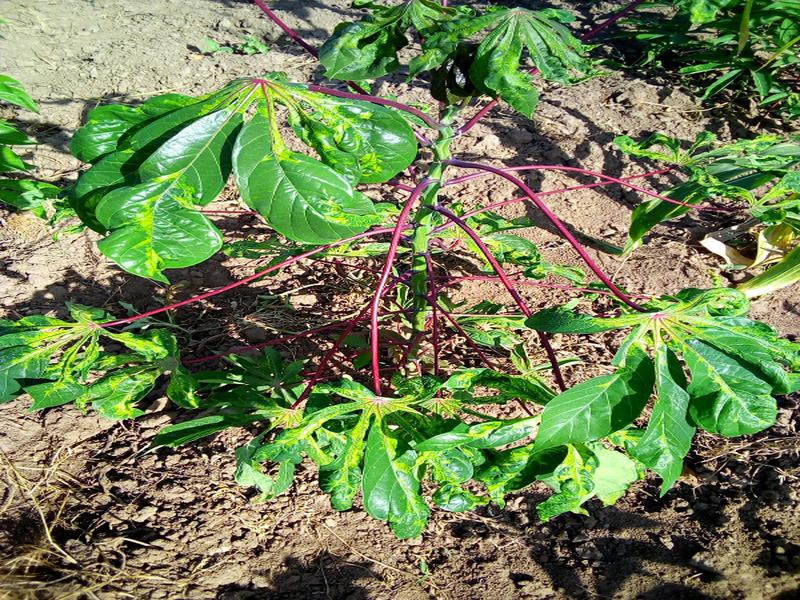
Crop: cassava
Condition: mosaic_disease